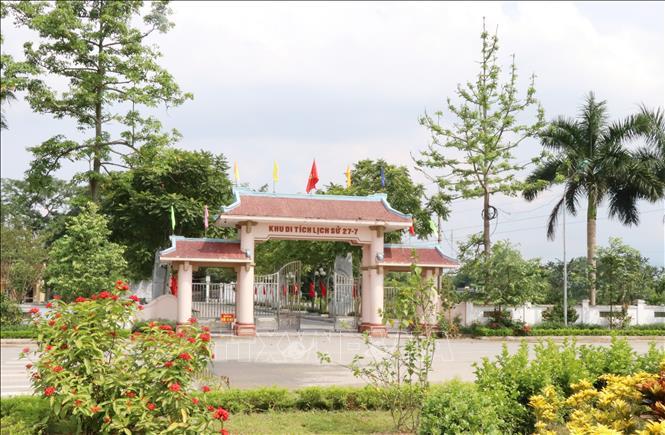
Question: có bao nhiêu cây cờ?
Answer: có chín cây